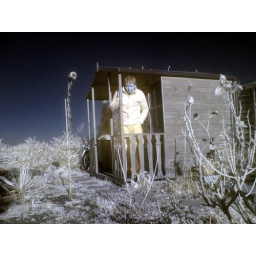
Me in the garden by the shed. My clothes are actually black and my face isn't always blue...